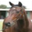
Label: horse